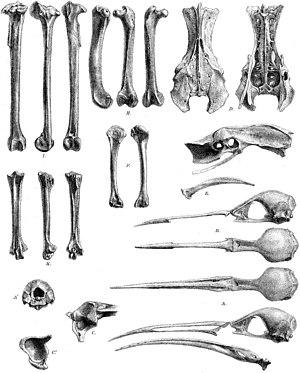
Erythromachus leguati est une espèce éteinte d'oiseaux de la famille des Rallidae.